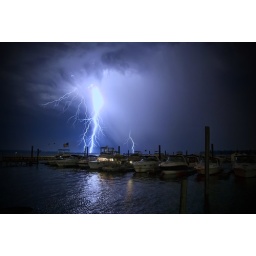
Awesome cloud to ground lightning over the James River.